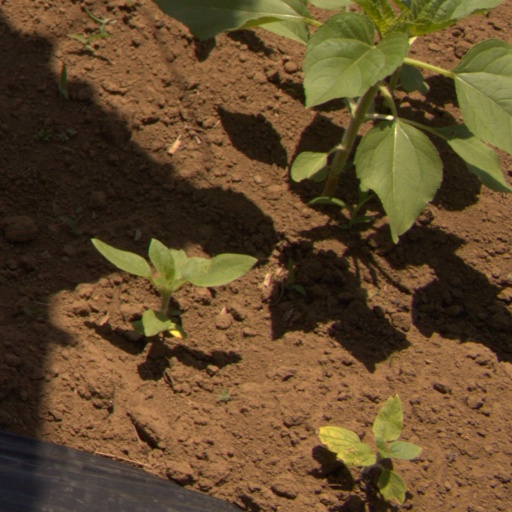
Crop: Jerusalem artichoke